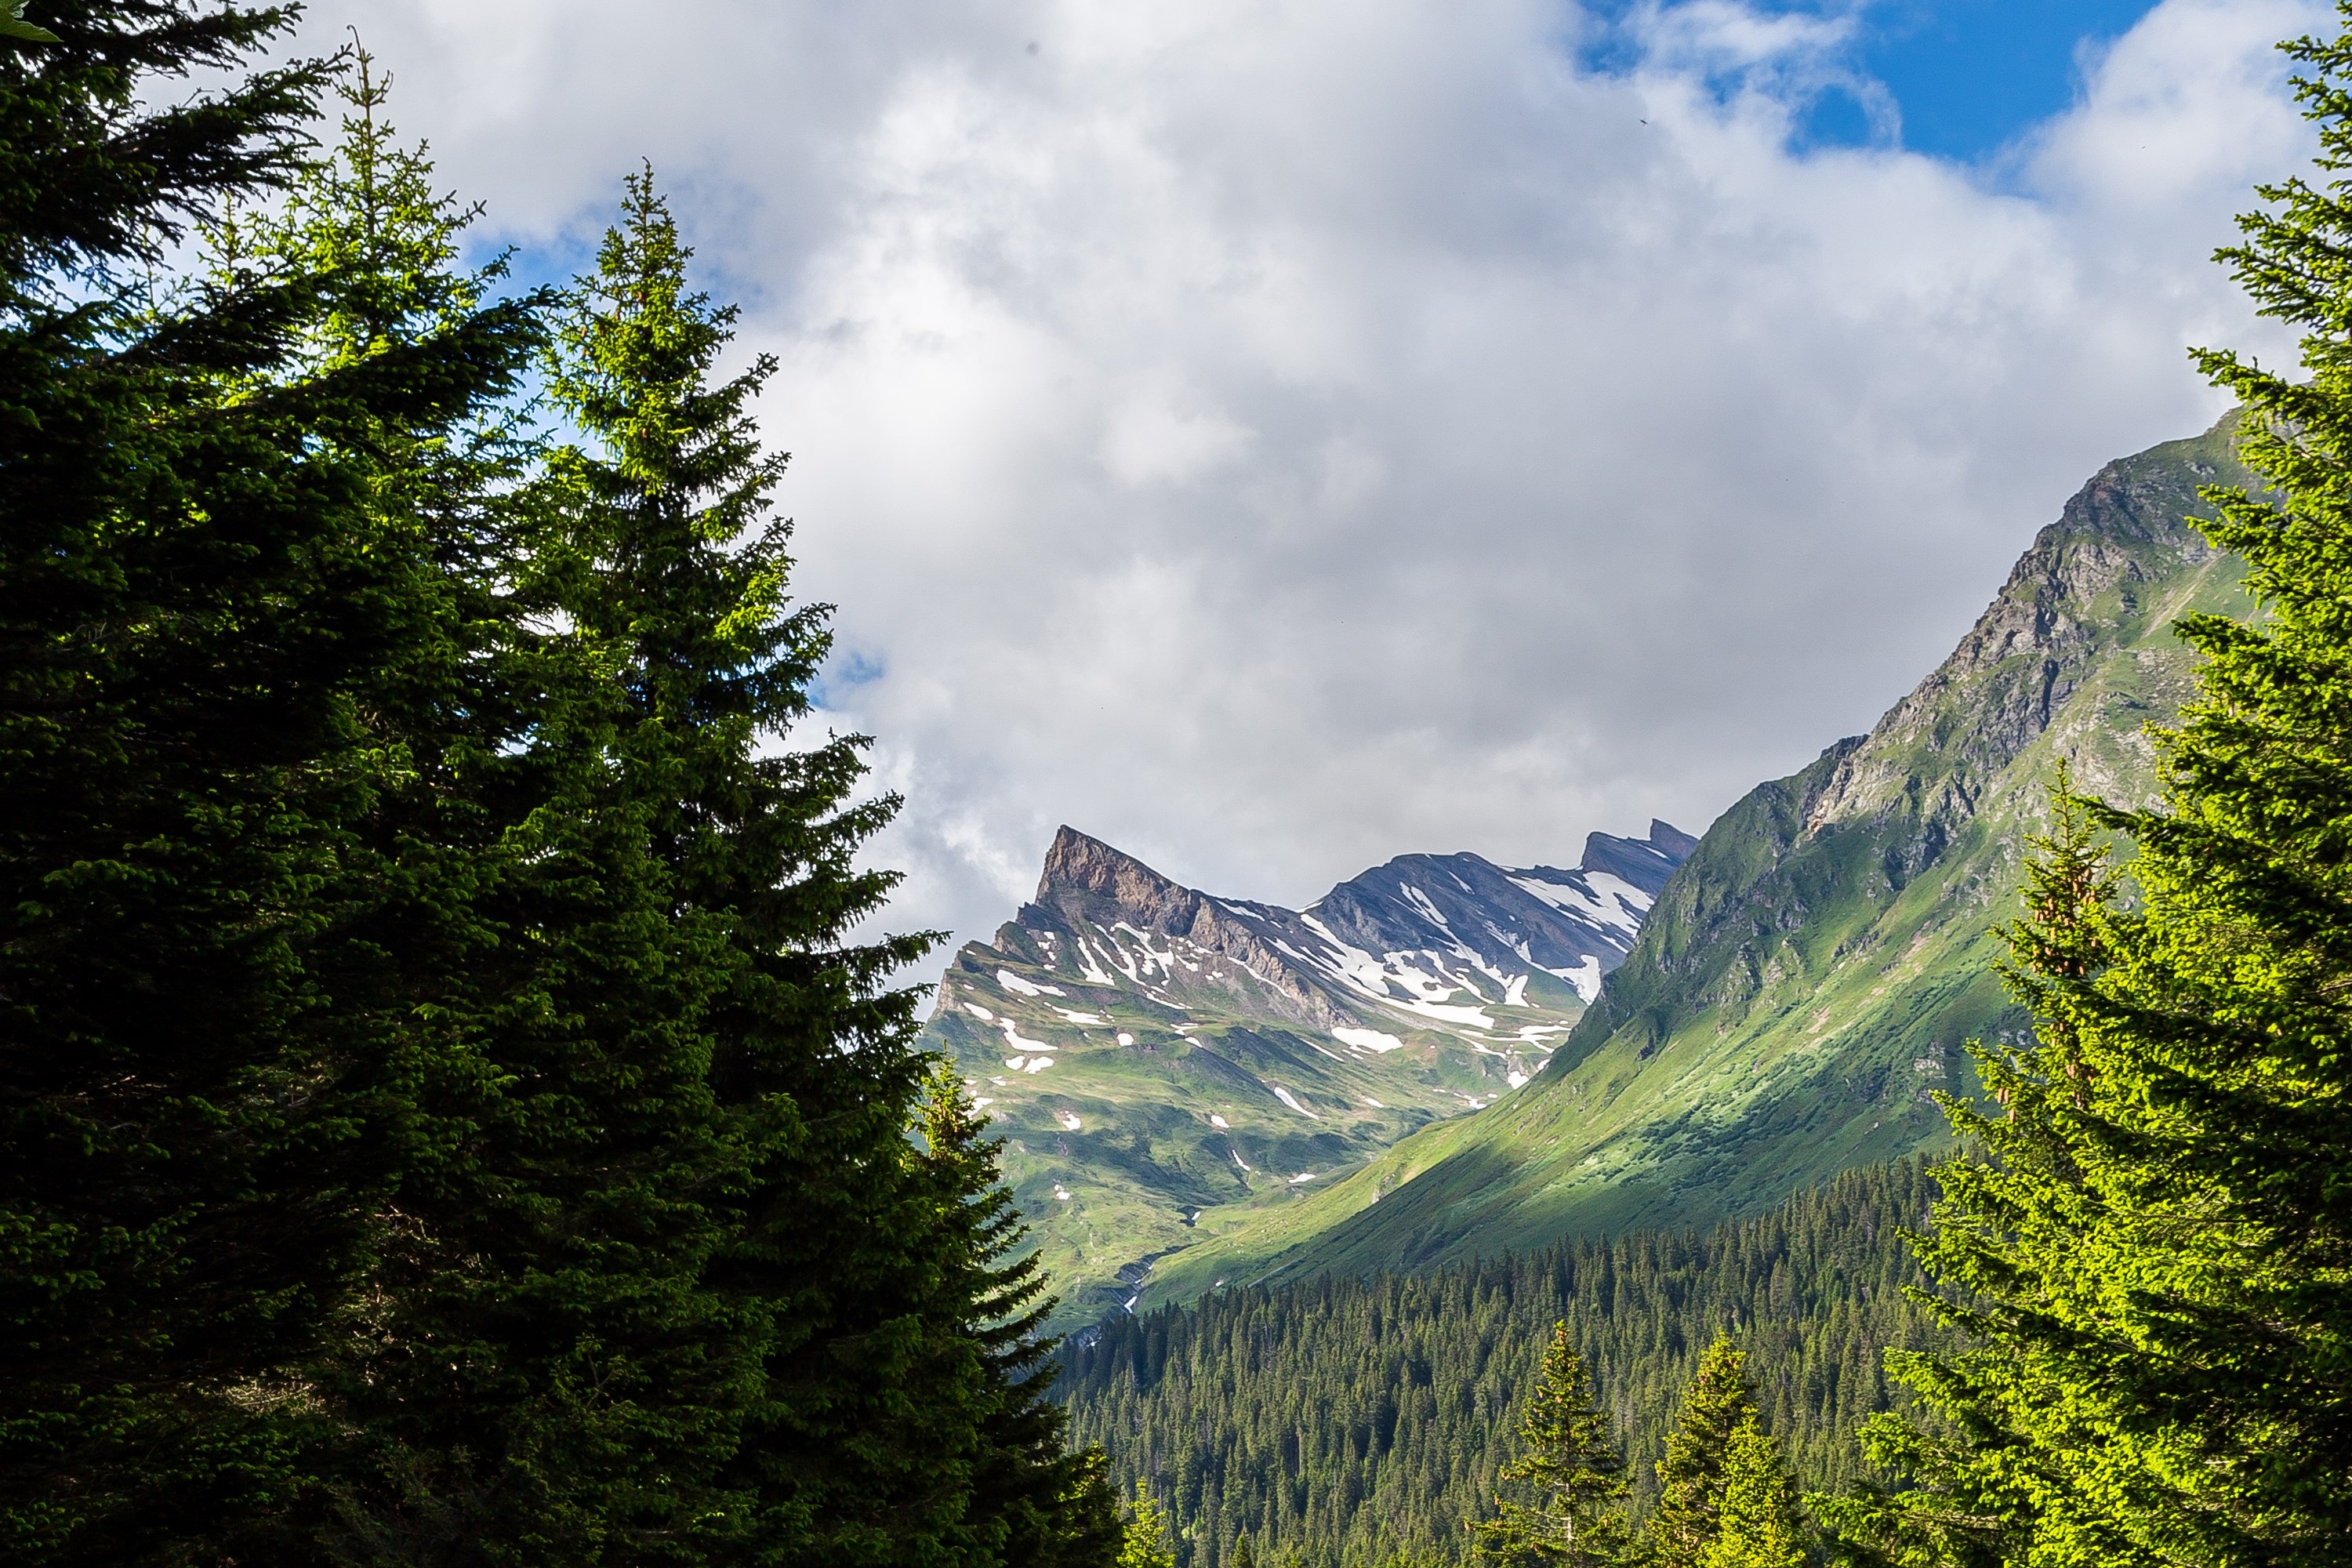
landscape, tree, nature, forest, wilderness, mountain, cloud, plant, meadow, leaf, valley, mountain range, autumn, park, national park, ridge, mountains, alps, ecosystem, landform, mountain pass, san bernardino, misox, geographical feature, woody plant, mountainous landforms, temperate coniferous forest